Francesco Gonzaga (1444–1483)

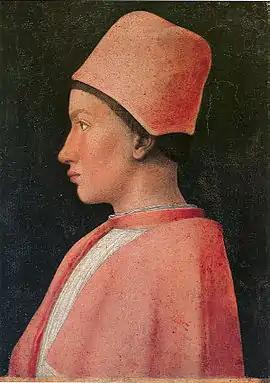
"Portrait of Francesco Gonzaga" by Andrea Mantegna, c. 1461.

Francesco Gonzaga (15 March 1444, Mantua, Italy – 21 October 1483, Bologna, Italy ) was an Italian bishop and a Cardinal of the Roman Catholic Church during the reigns of Popes Pius II, Paul II and Sixtus IV.